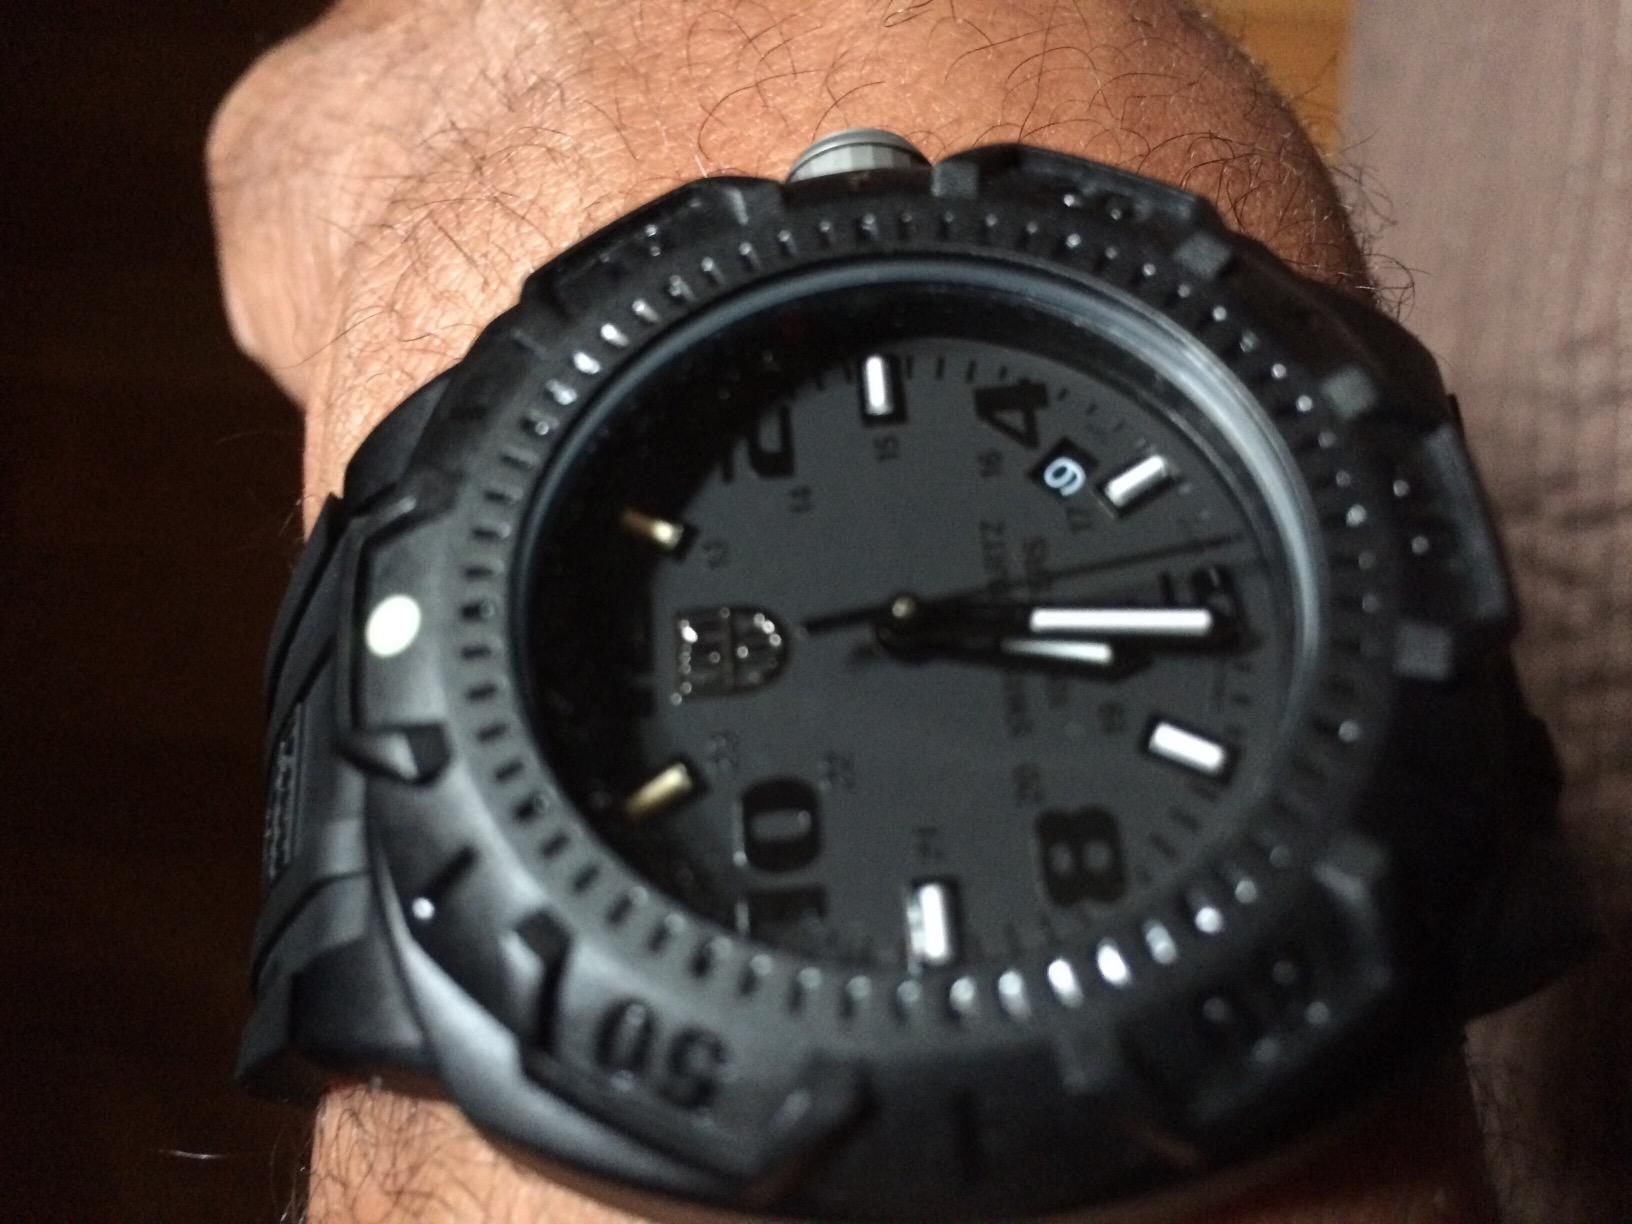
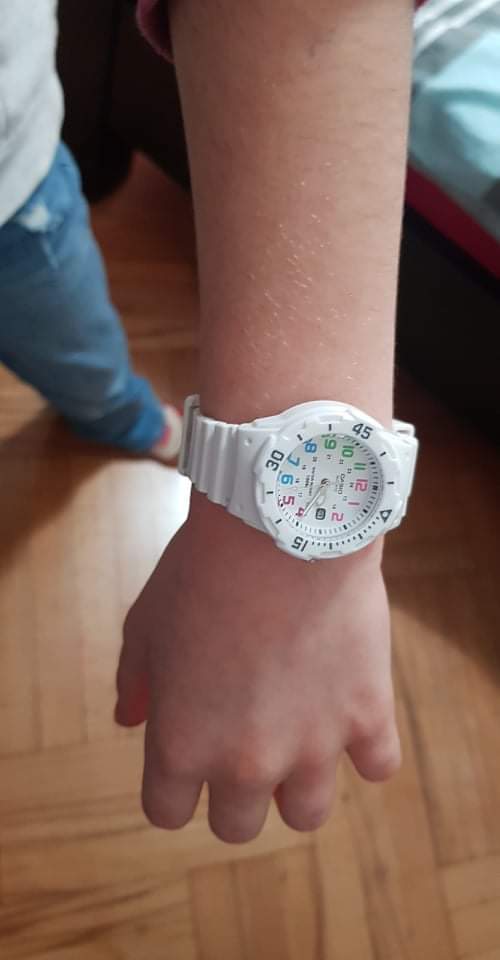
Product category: accessories_watch
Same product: no